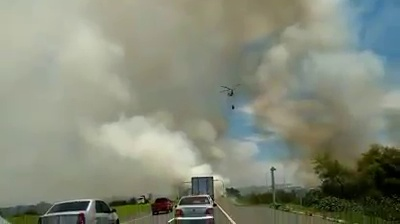
Fire: no
Smoke: yes